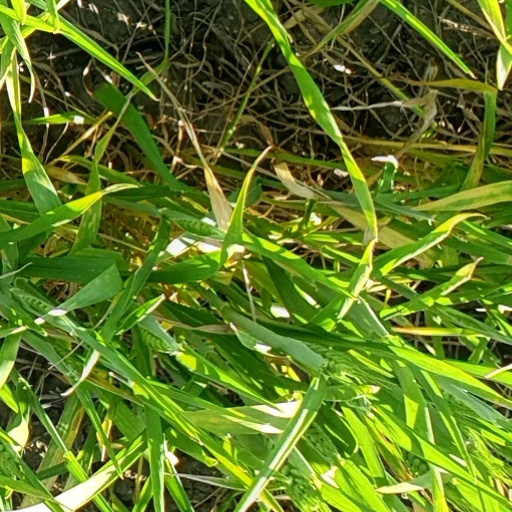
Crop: wheat